Corsicana Oilers

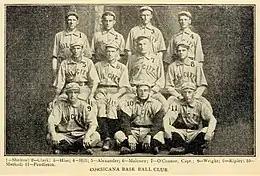
1902 Corsicana Oil Citys. Team photo.

Continuing Texas League play in 1903, the Oil Citys placed second in the six team Texas League final standings. Corsicana had an overall record of 54–54 under manager Mike O'Connor. Corsicana ended the season 7.0 games behind the first place Dallas team.